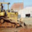
Label: tractor